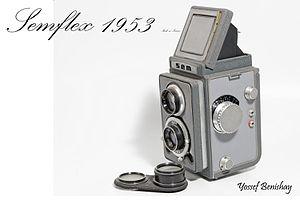
La SEMM, Société des Établissements Modernes de Mécanique, appelée également SEM, est une société de fabrication d'appareils photographiques. fondée par Jean Cros et Paul Royet.